2008 World Figure Skating Championships

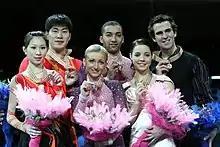
The pairs' podium. From left: Zhang Dan / Zhang Hao (2nd), Aliona Savchenko / Robin Szolkowy (1st), Jessica Dubé / Bryce Davison (3rd).

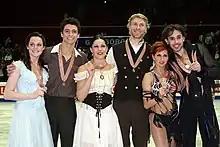
The ice dancing podium. From left: Tessa Virtue / Scott Moir (2nd), Isabelle Delobel / Olivier Schoenfelder (1st), Jana Khokhlova / Sergei Novitski (3rd).

The following countries have earned more than one entry to the 2009 World Championships based on performance at the 2008 World Championships.